Paula Holmqvist

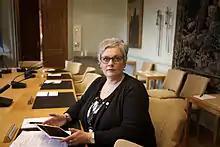

Paula Holmqvist (born 1964) is a Swedish politician. She served as member of the Riksdag from September 2014 to March 2024, representing the constituency of Västra Götaland County North.